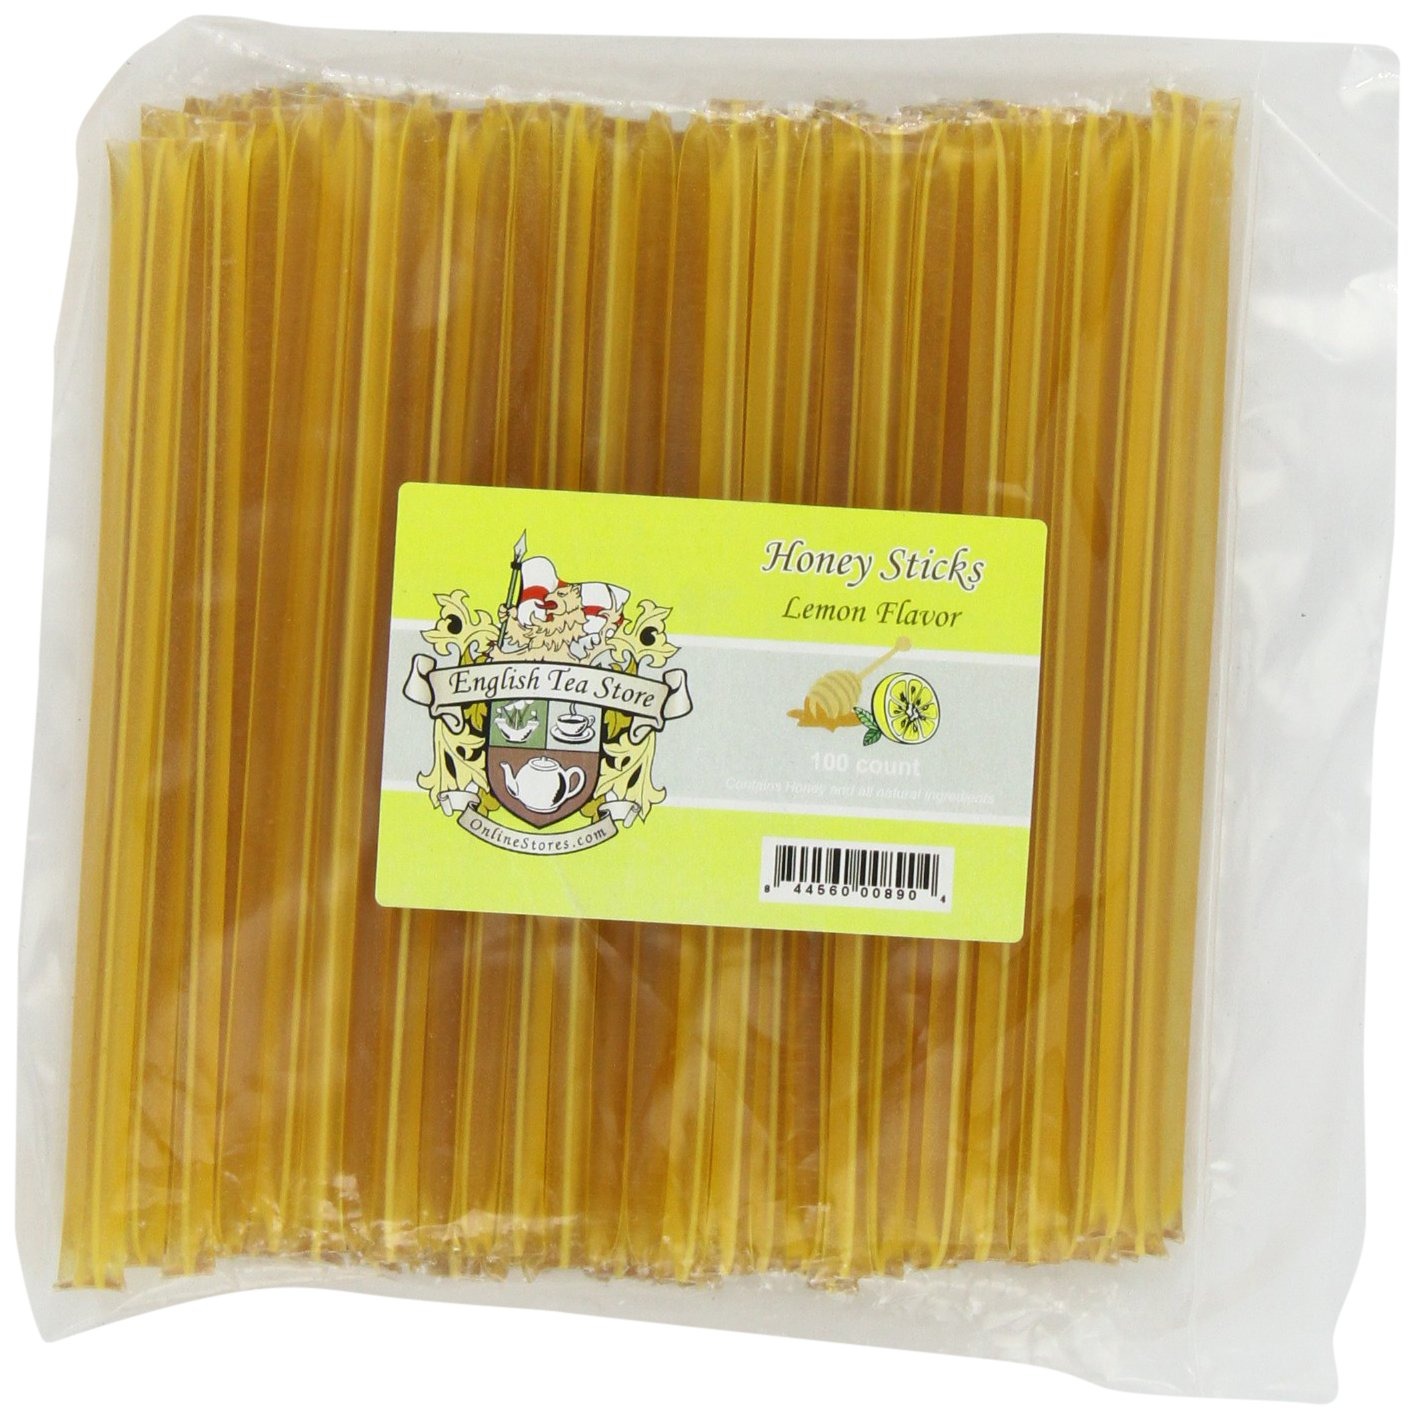
Item Name: English Tea Store Honey Sticks, Lemon, 100 Count
Bullet Point: Honey Sticks are 6" long
Value: 100.0
Unit: Count

Price: 20.7